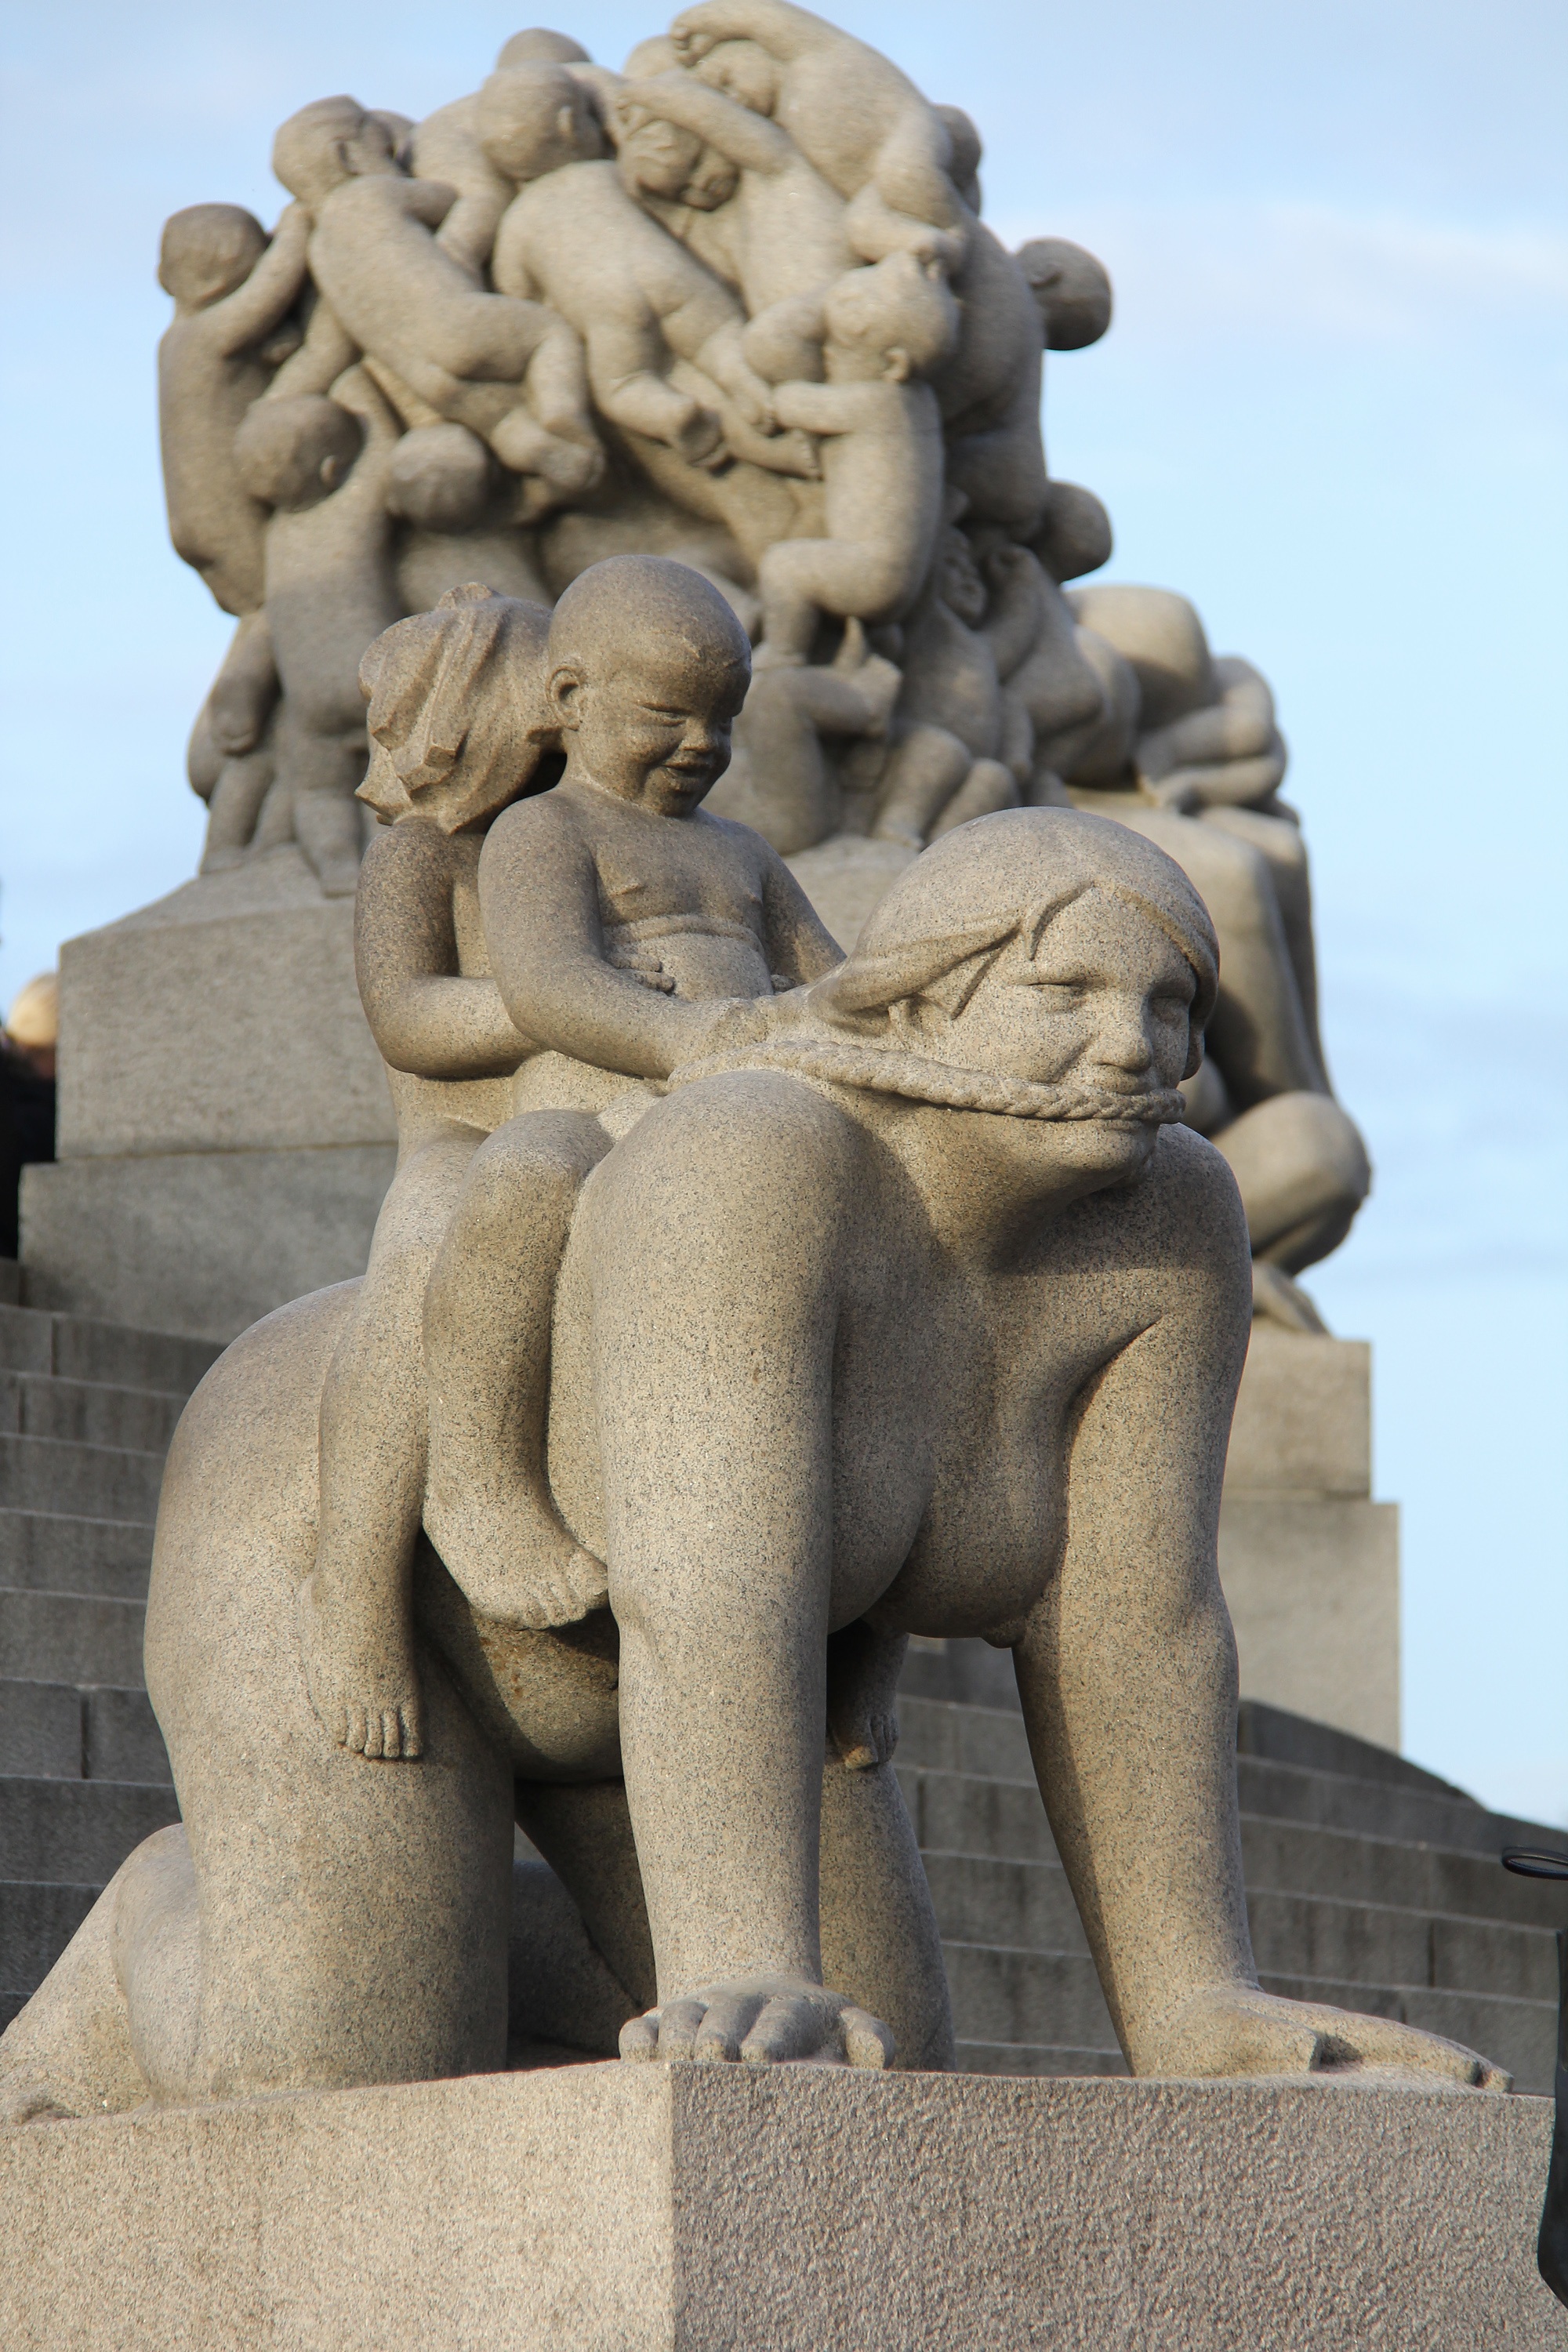
outdoor, sand, cold, winter, city, monument, travel, europe, statue, museum, park, tourism, material, sculpture, art, fantastic, temple, amazing, beautiful, carving, norway, scandinavia, nordic, oslo, stone carving, ancient history, classical sculpture, gustav vigeland, vigeland sculpture park